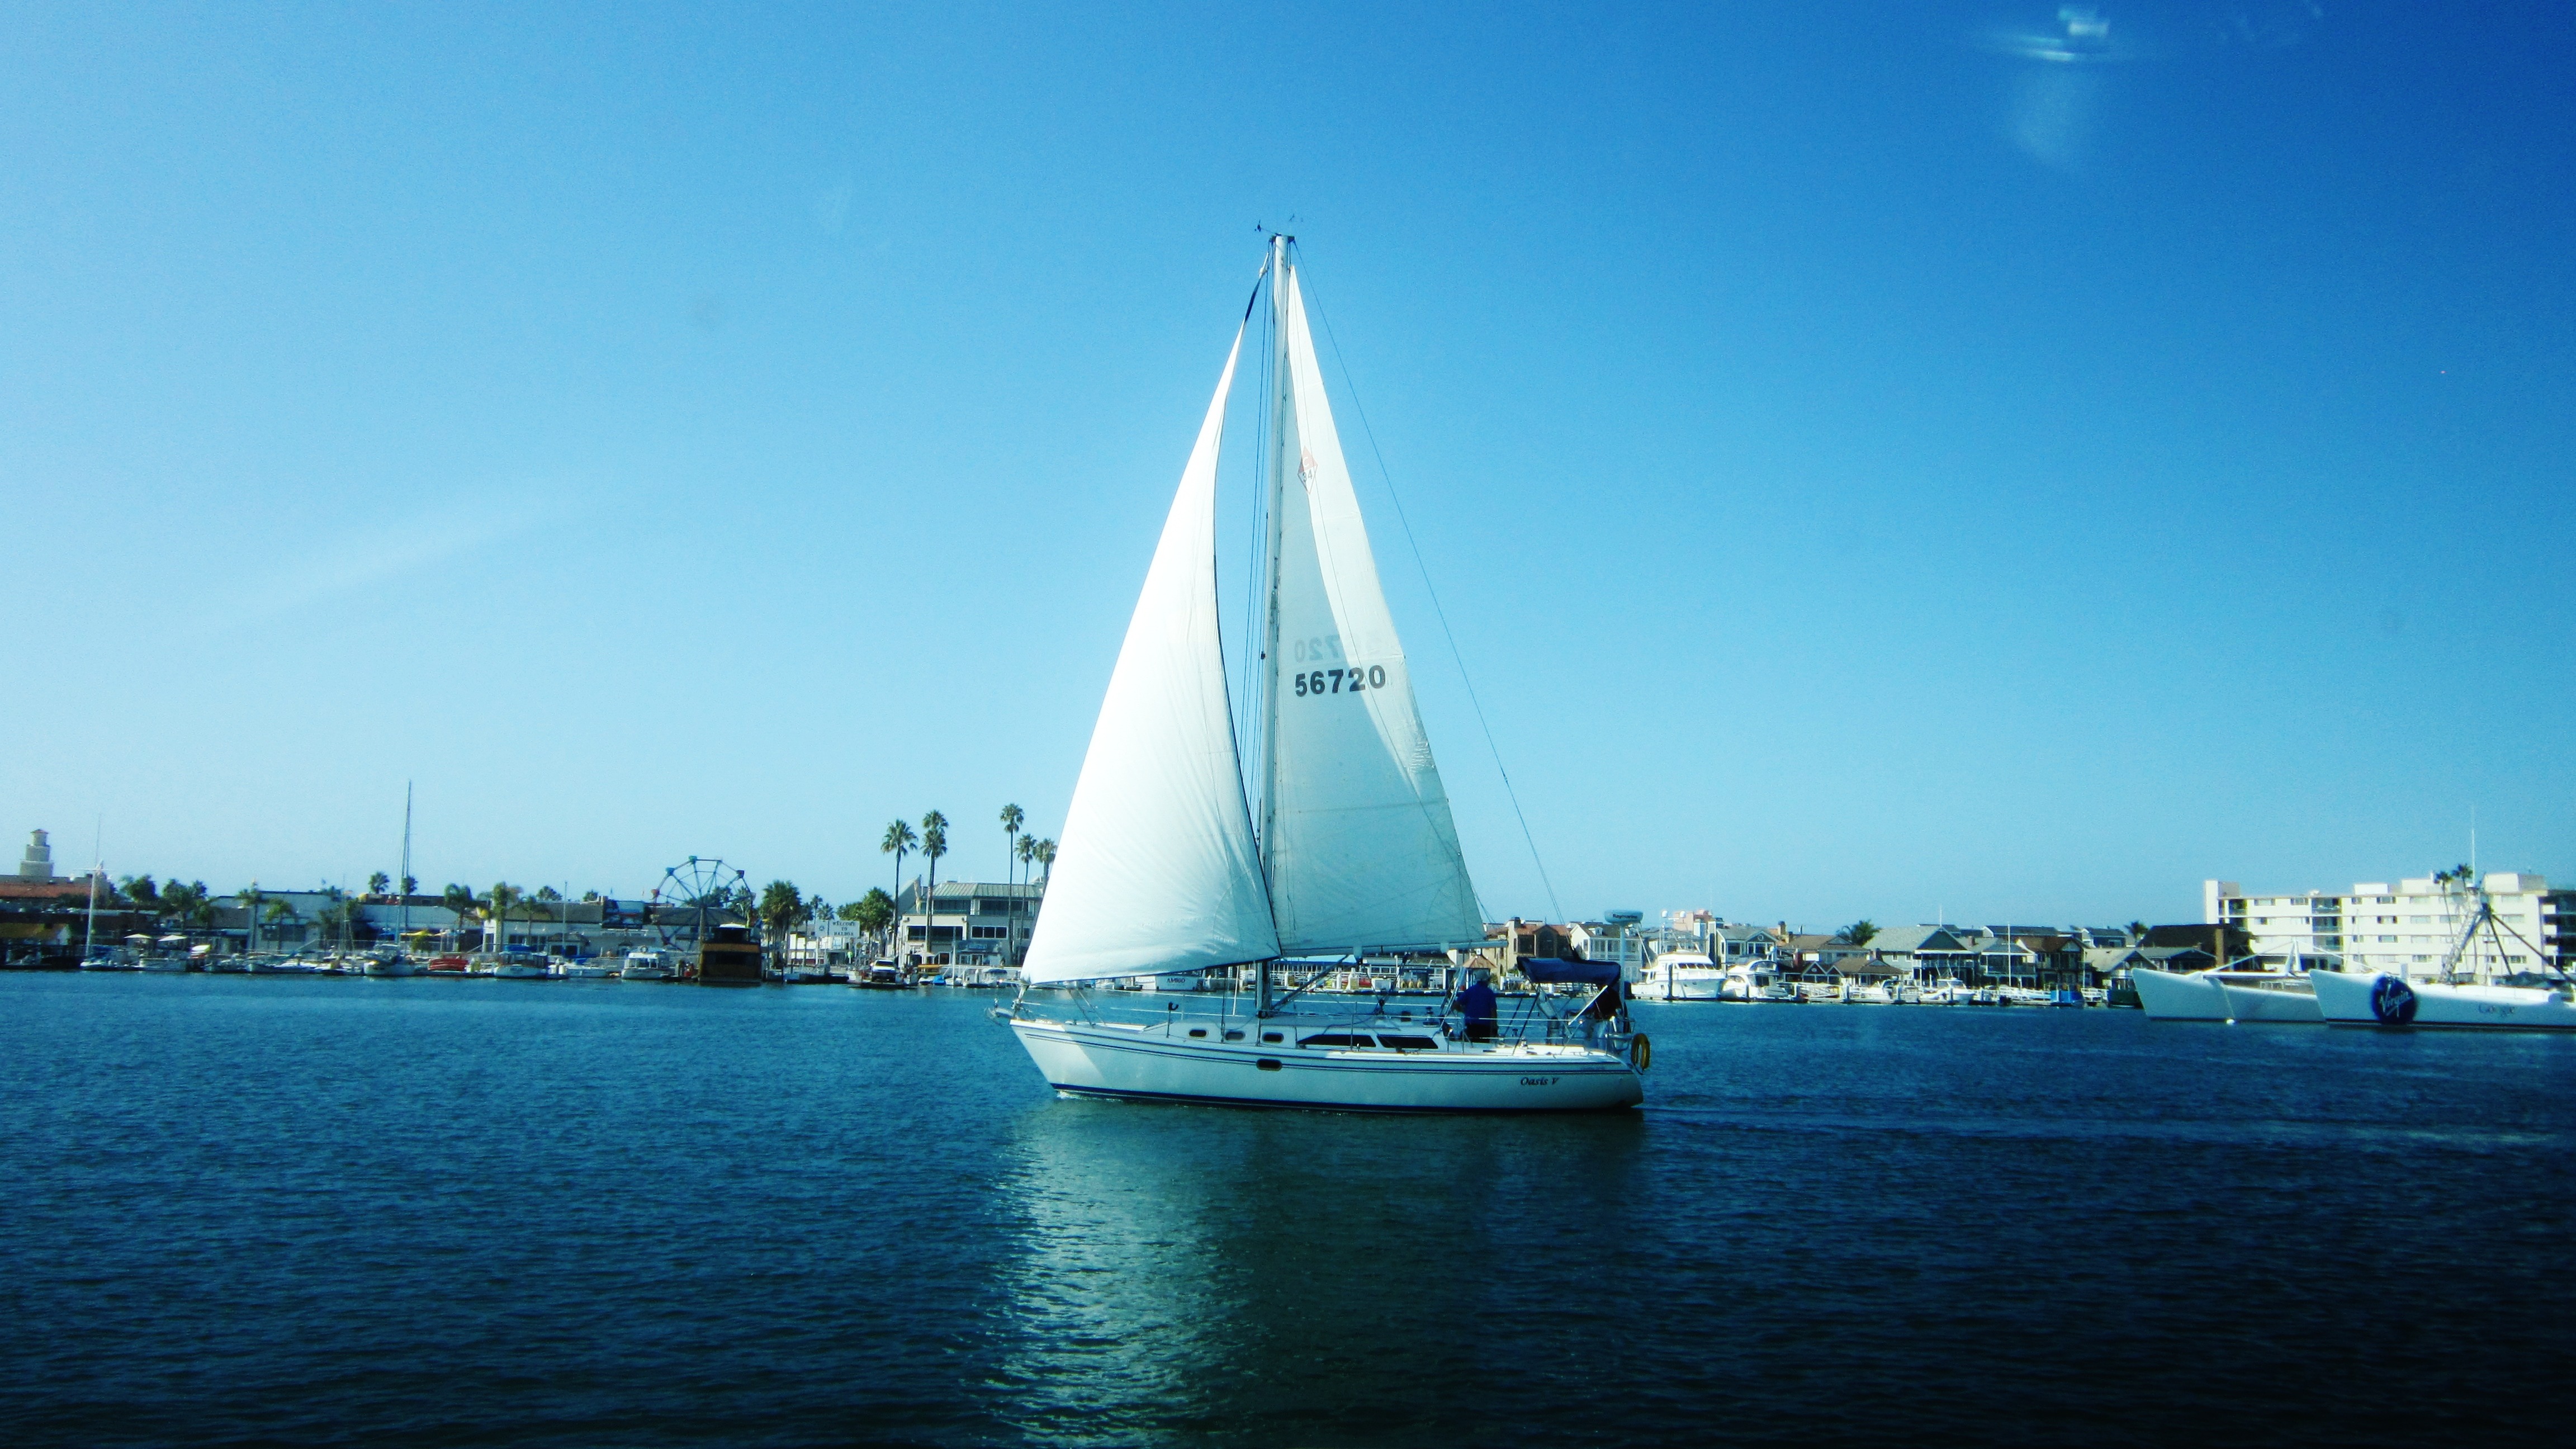
sea, water, white, boat, vintage, vehicle, mast, sailing, yacht, bay, blue, marina, colorful, sailboat, sail, watercraft, schooner, sailing ship, high contrast